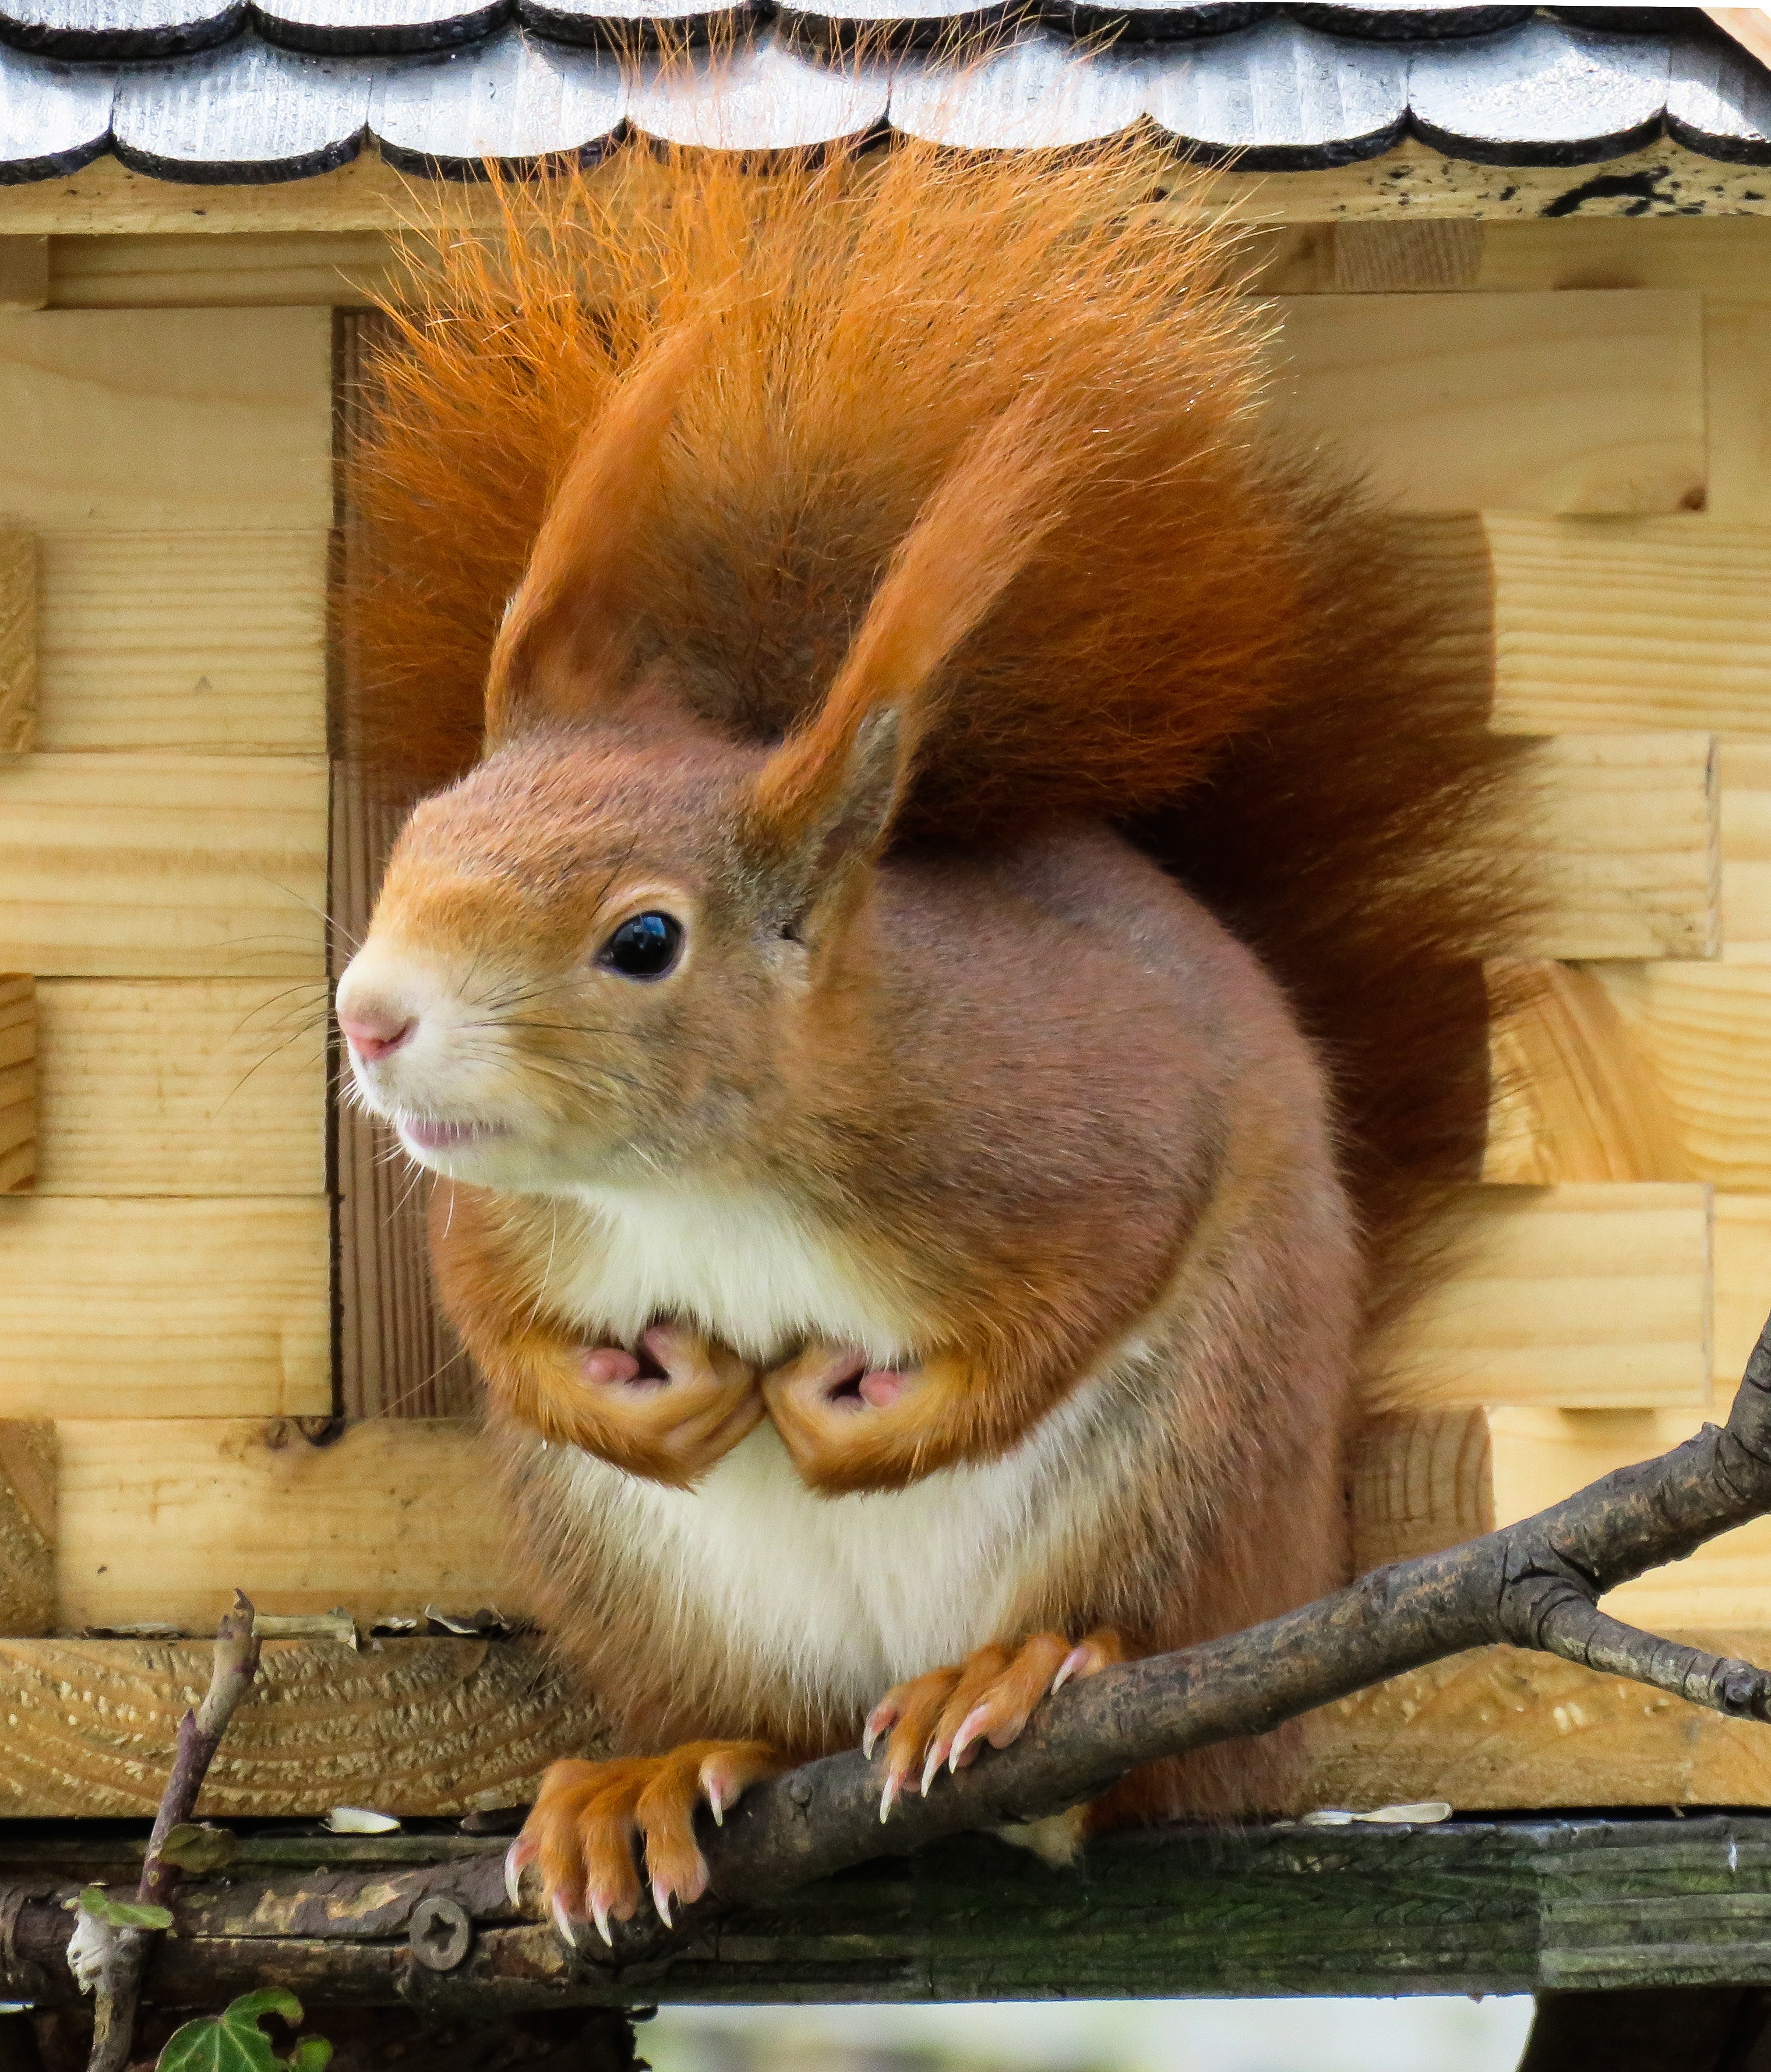
sweet, animal, cute, wildlife, fur, mammal, squirrel, garden, croissant, rodent, fauna, rabbit, climb, feeding, eyes, whiskers, tail, furry, ears, vertebrate, cheeky, nager, curious, attention, possierlich, light brown, verifiable kitten